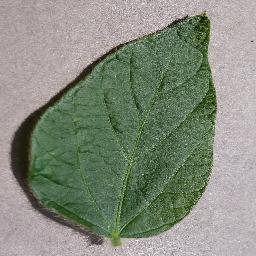
Label: Soybean___healthy